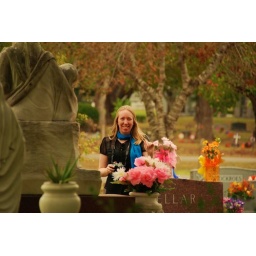
abby in the golden sky